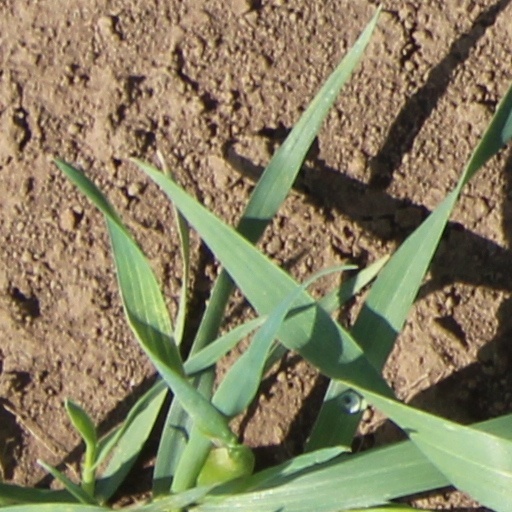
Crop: wheat